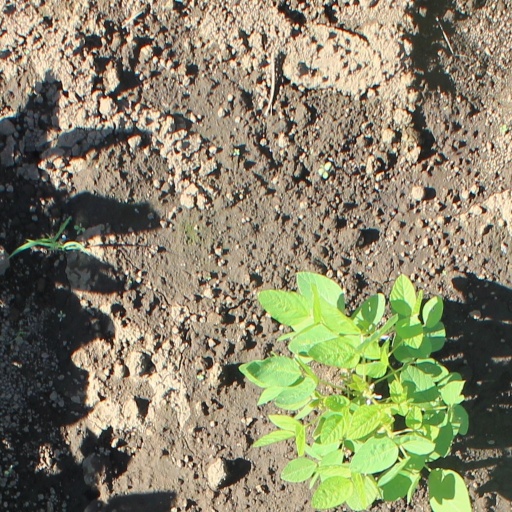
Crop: soybean